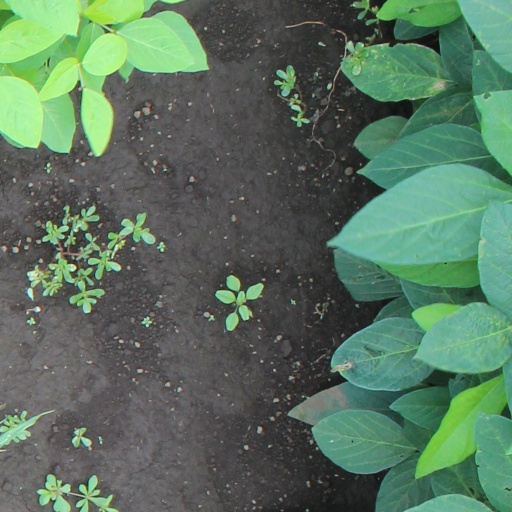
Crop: soybean